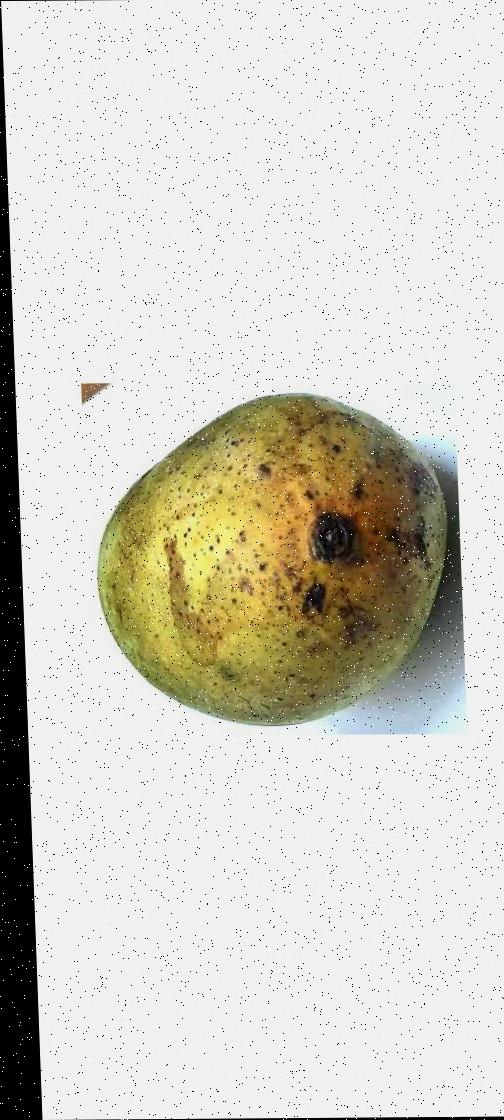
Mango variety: Fazli Classic